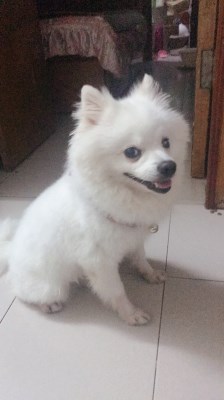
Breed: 1936-n000005-Pomeranian